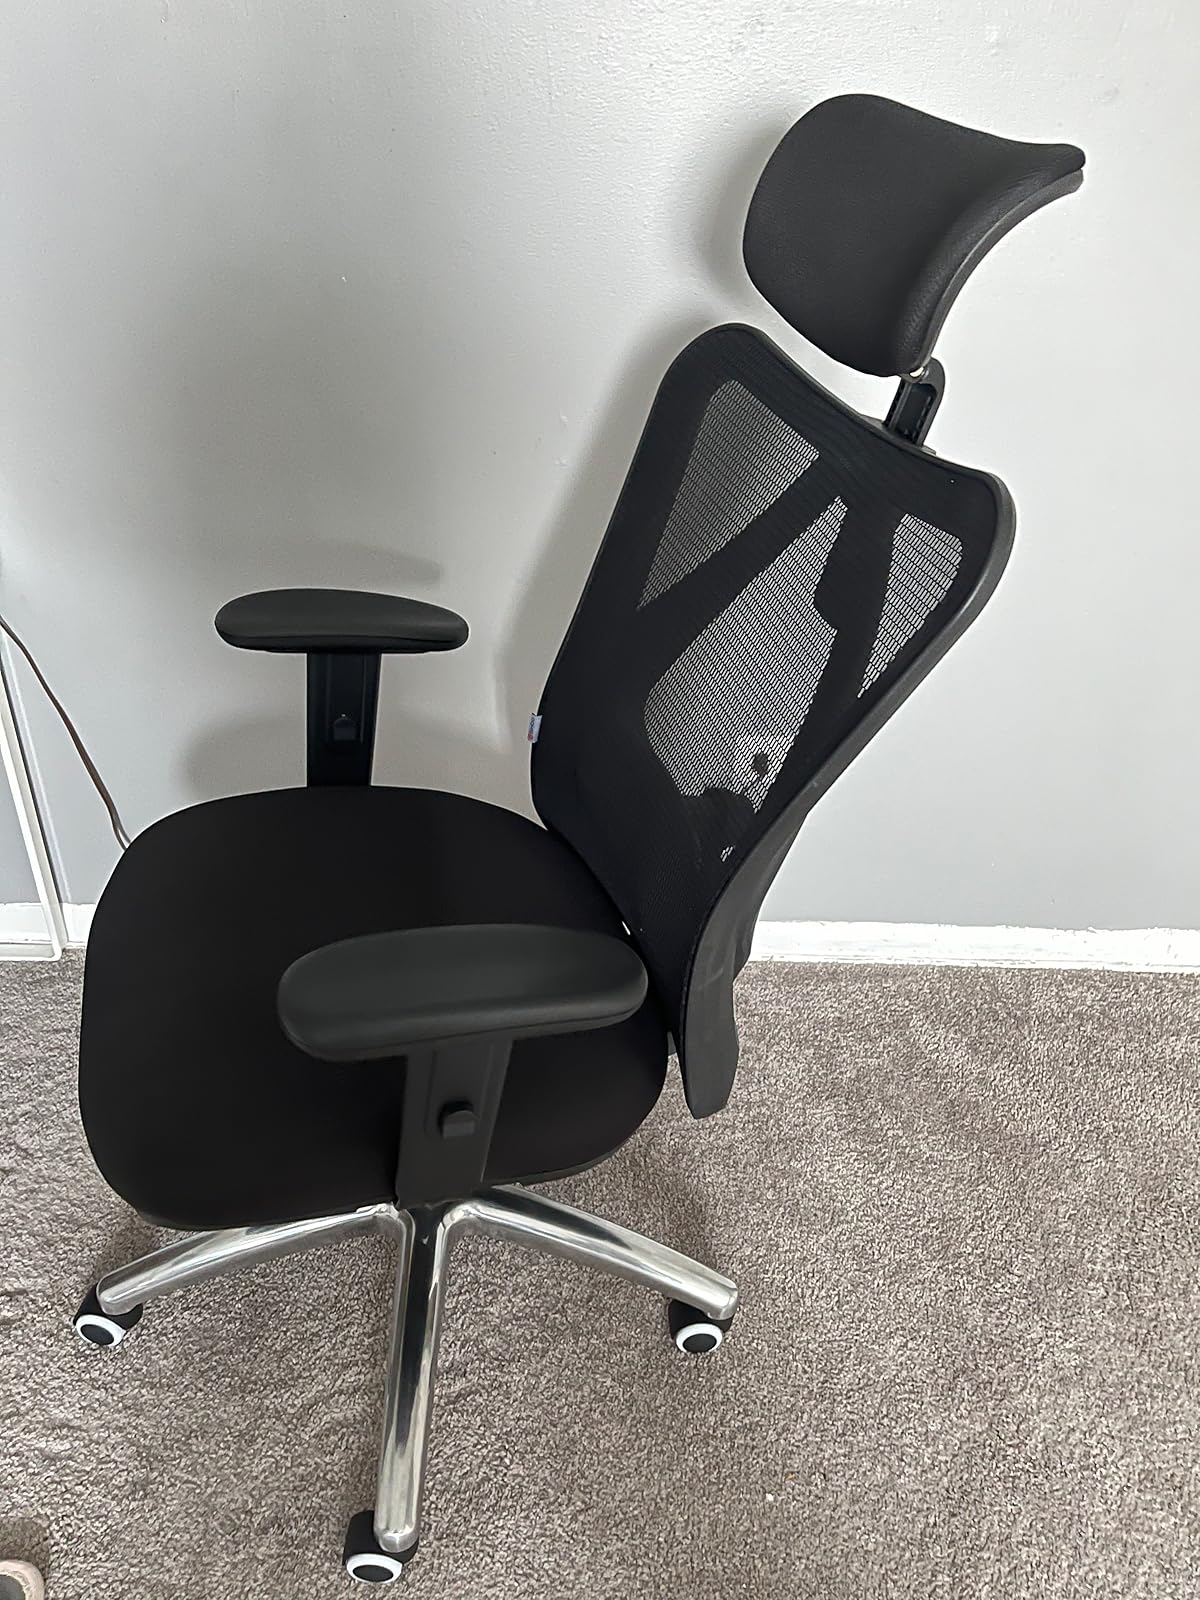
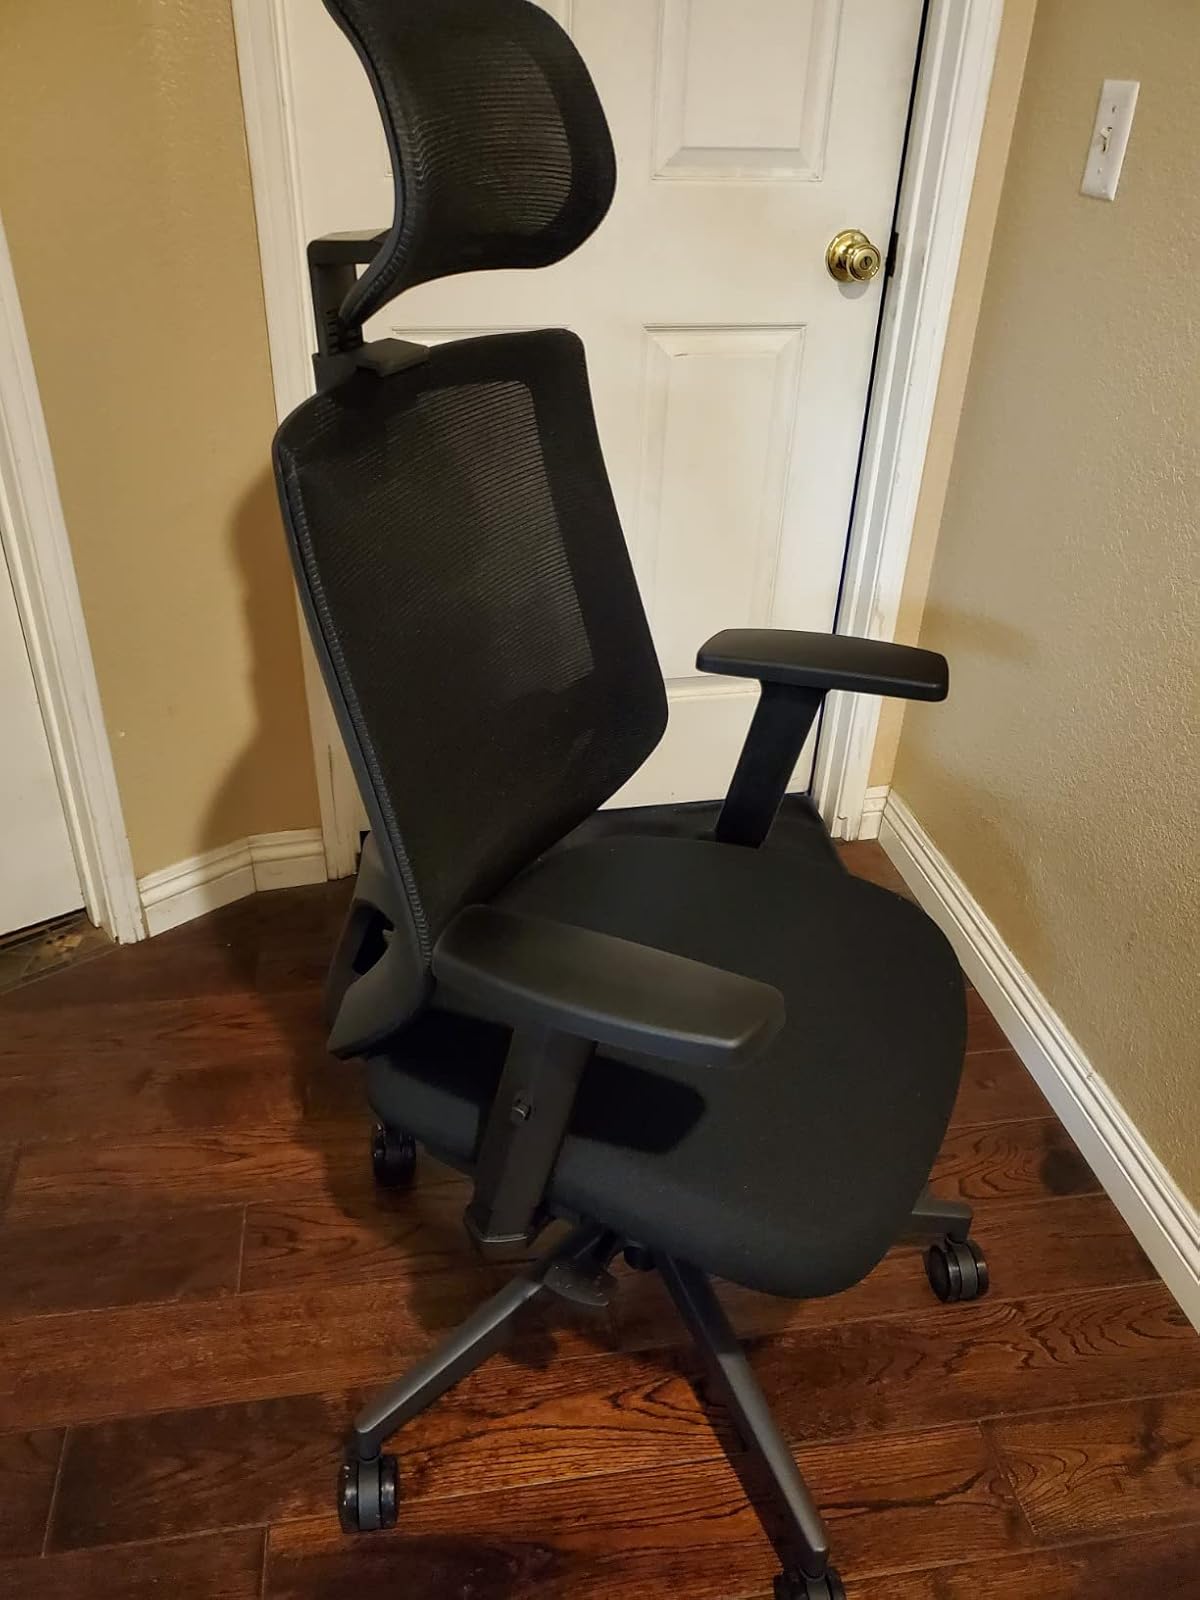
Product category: items_chair
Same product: no